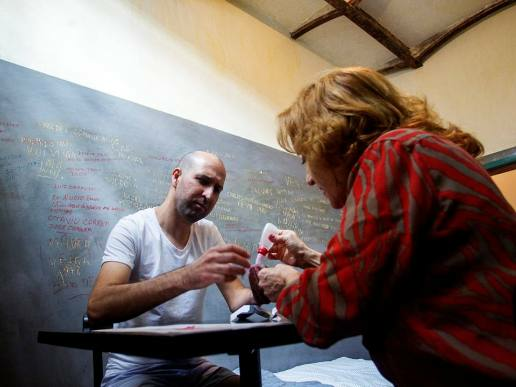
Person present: Yes